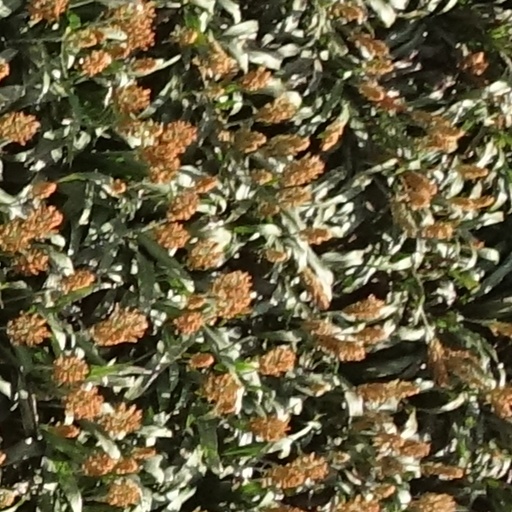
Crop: sorghum